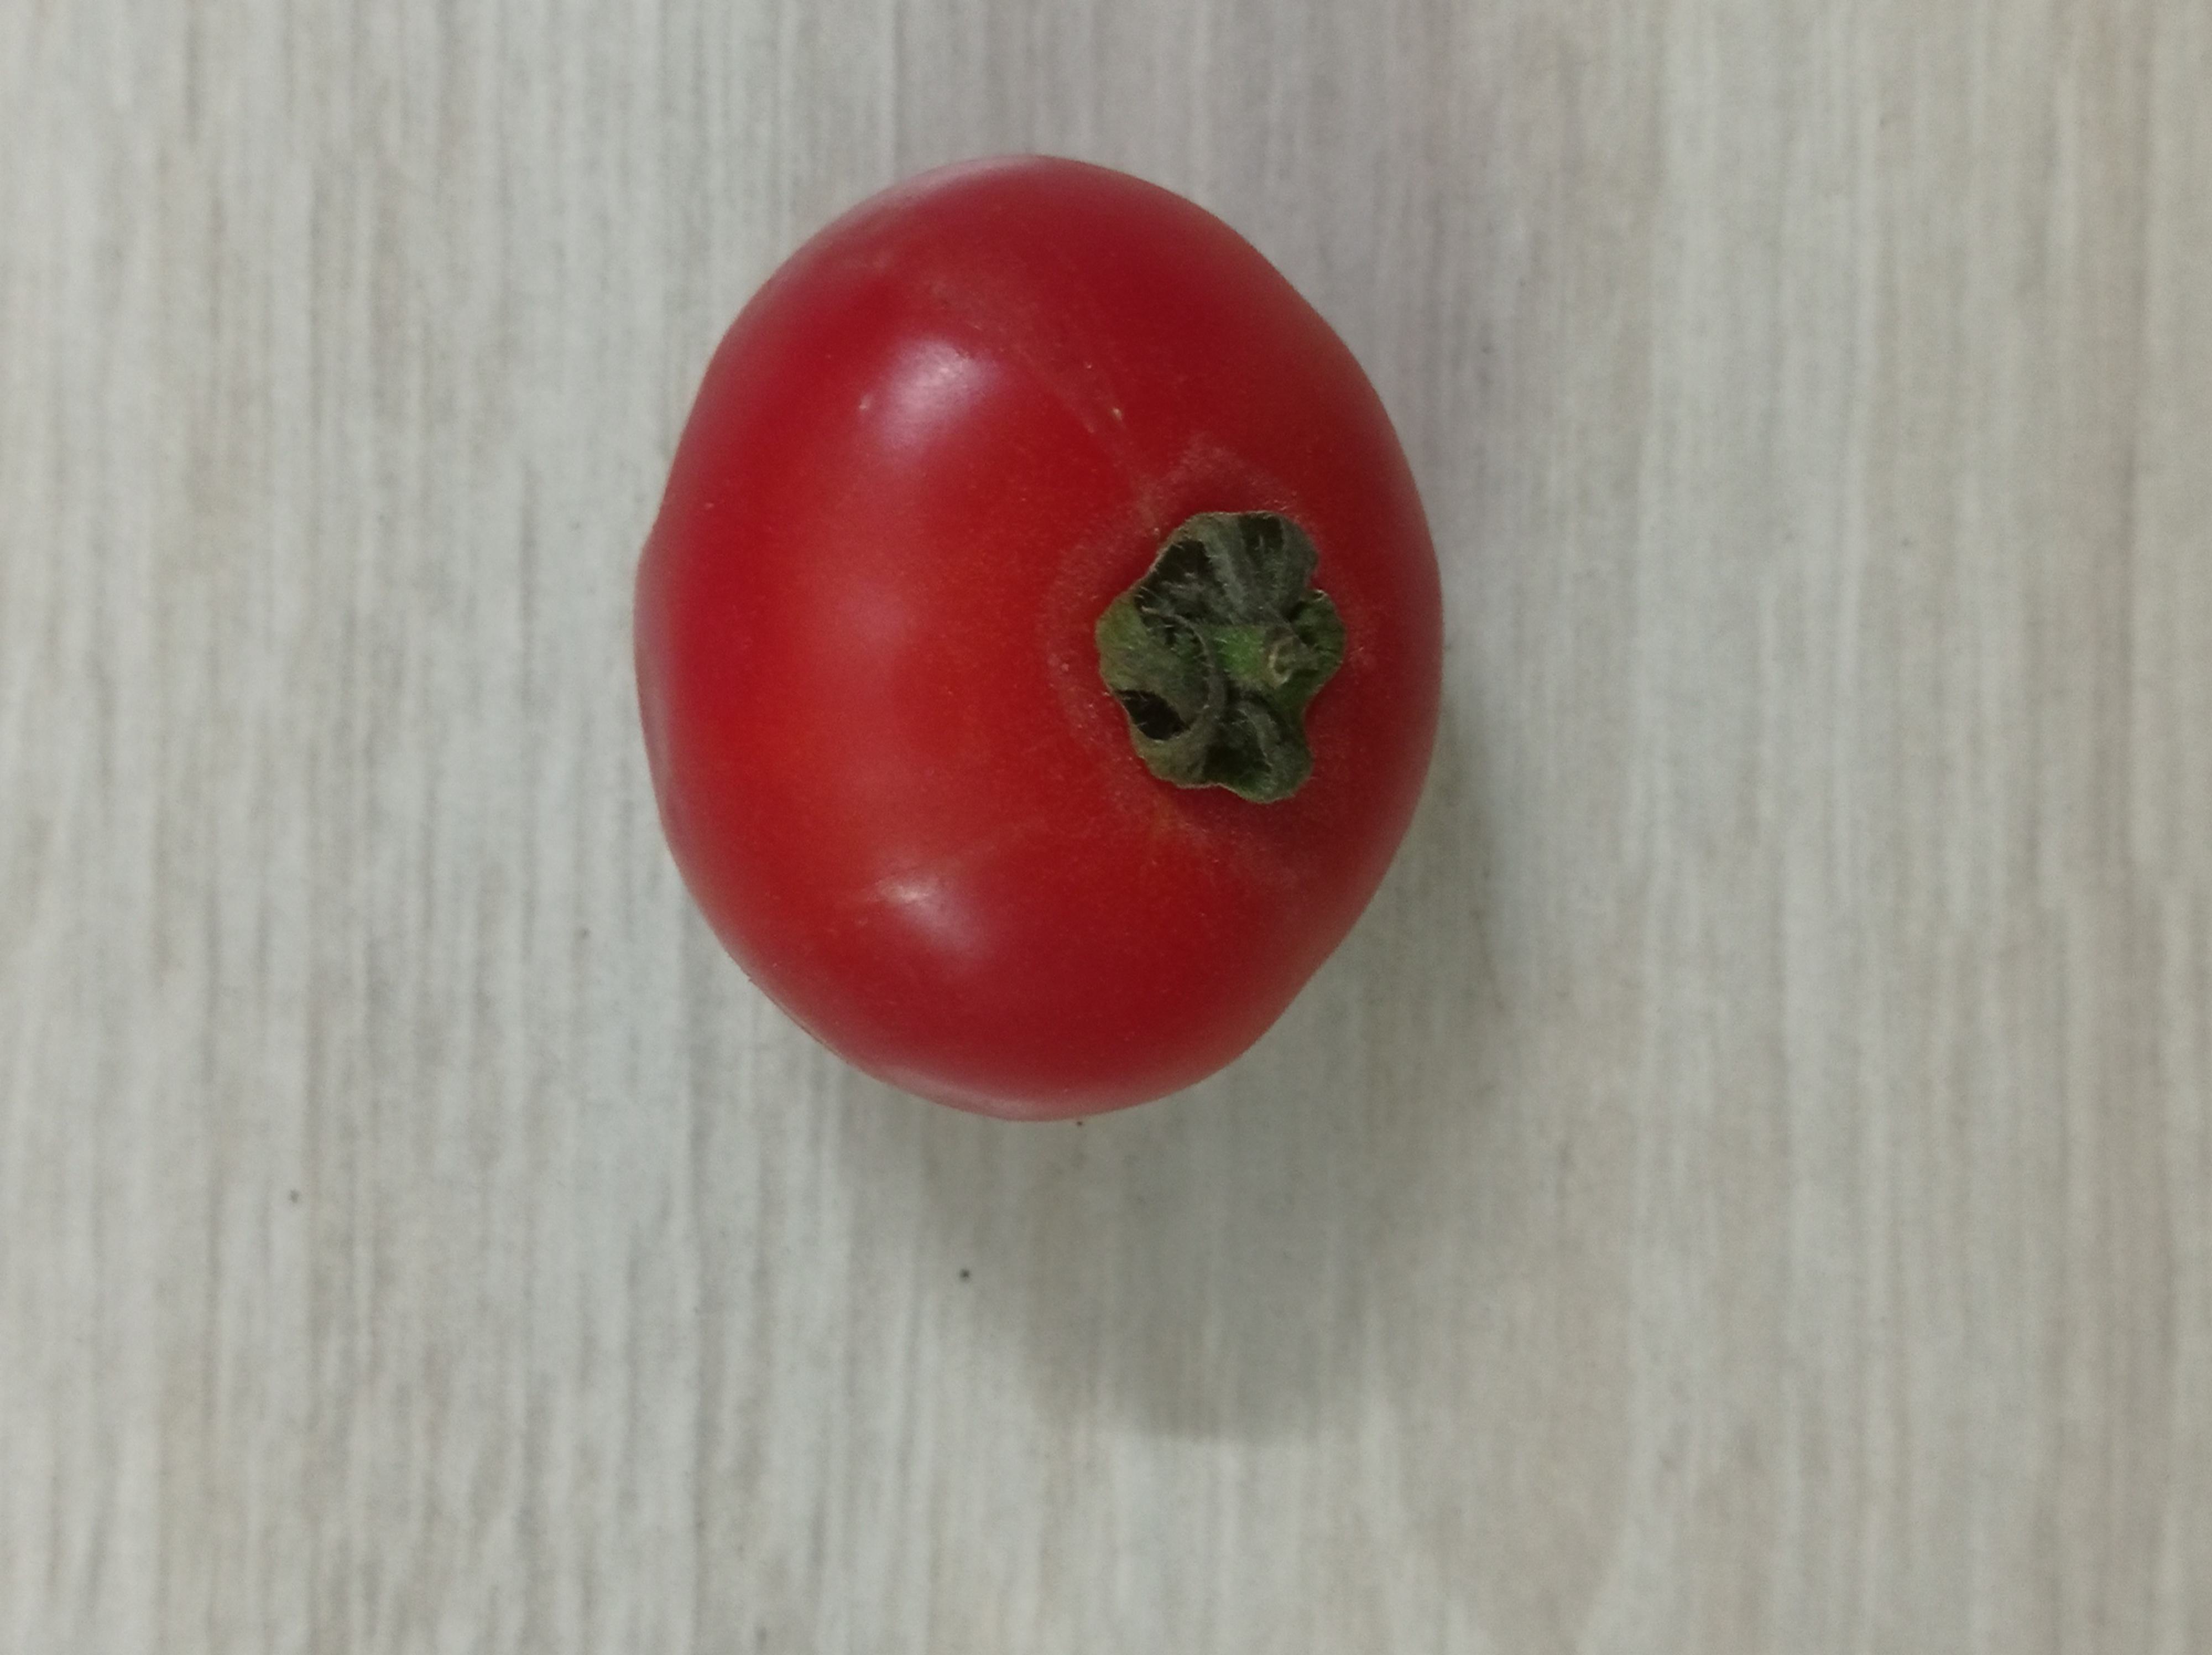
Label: Fresh